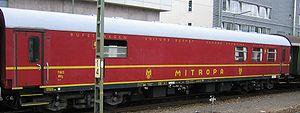
Mitropa, acronyme de Mittel Europa, en allemand Mitteleuropäische Schlafwagen und Speisewagen Aktiengesellschaft, en français Compagnie de wagons-lits et wagons-restaurants pour l'Europe centrale, est une compagnie responsable de la gestion des voitures-lits et voitures-restaurant en Europe centrale et orientale, fondée en Allemagne le 1ᵉʳ janvier 1917.